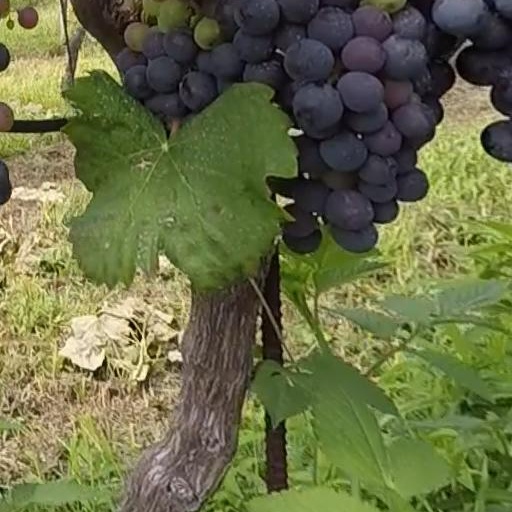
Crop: grape